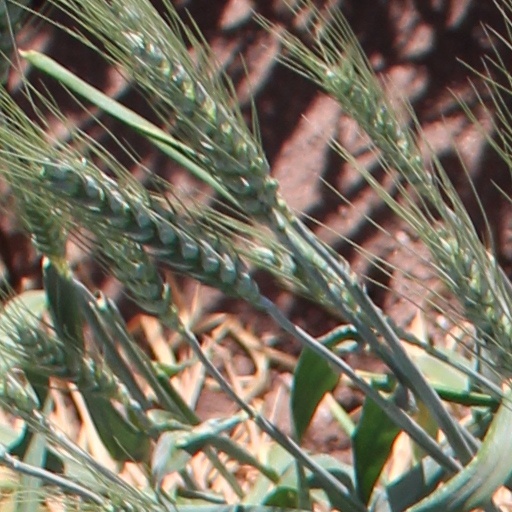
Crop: wheat